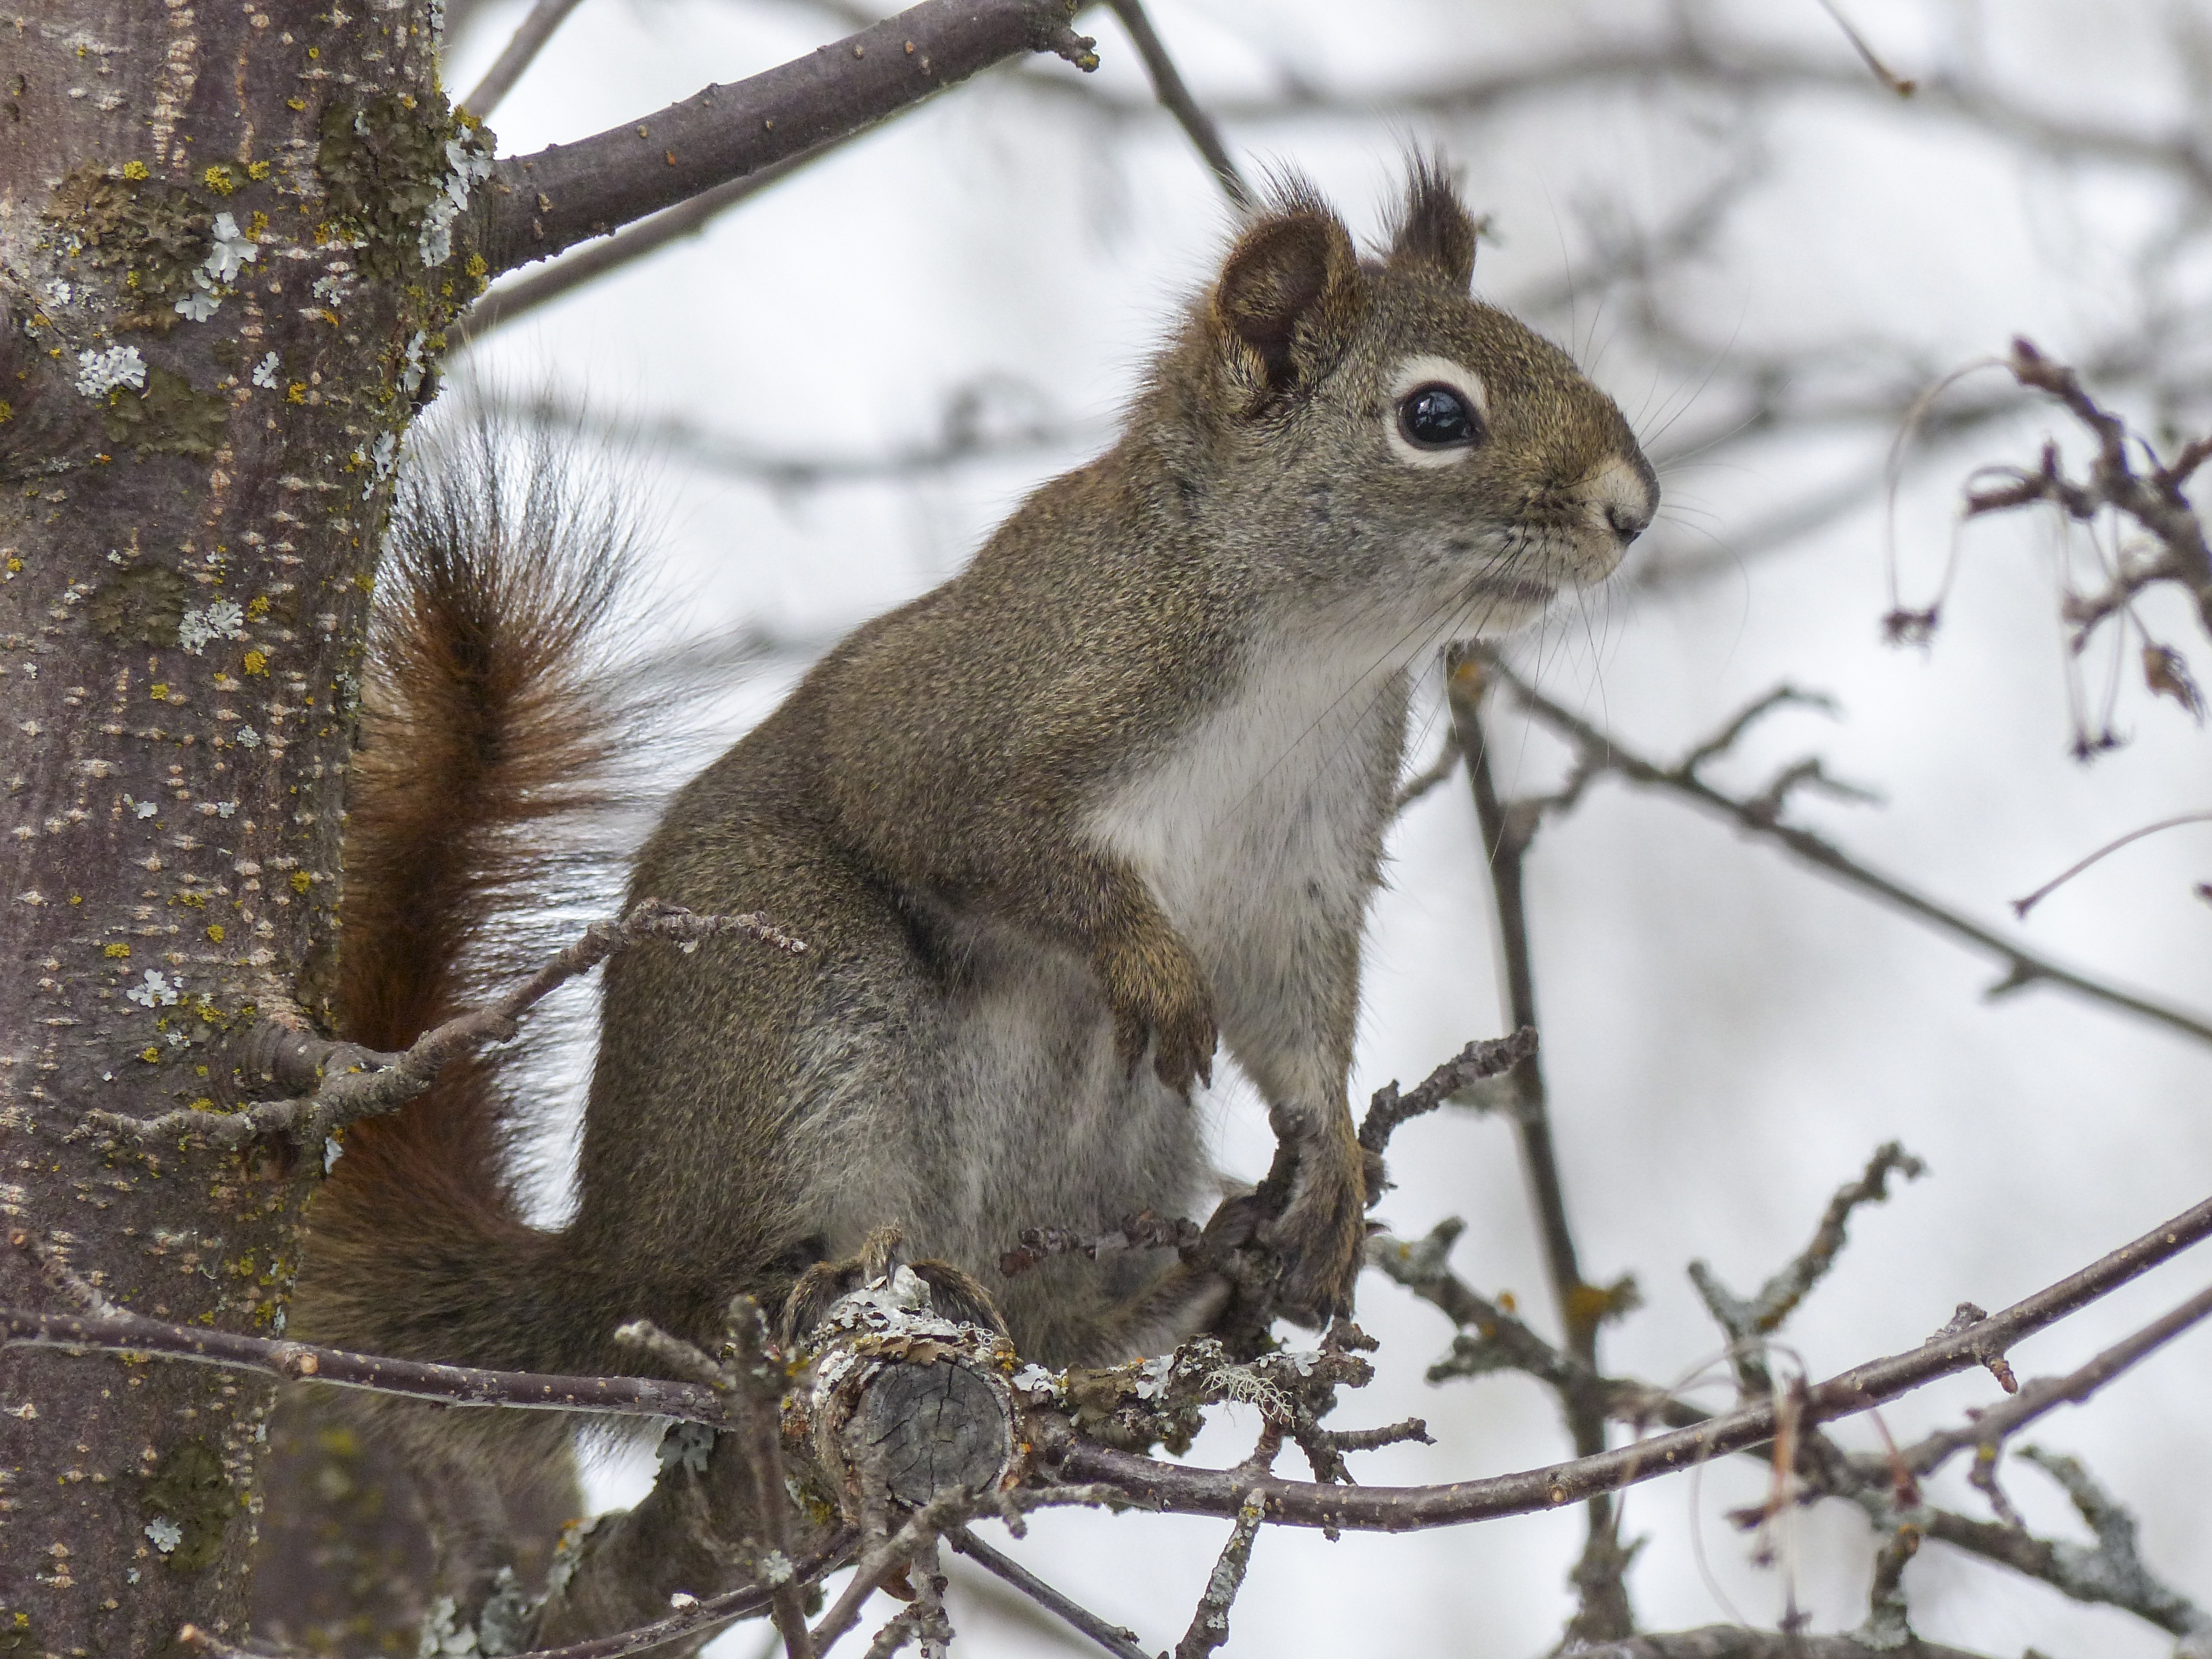
tree, nature, forest, branch, winter, animal, wildlife, spring, mammal, squirrel, rodent, fauna, wild life, outside, whiskers, vertebrate, chipmunk, watching, beware, attention, gerbil, fox squirrel